John Armitstead

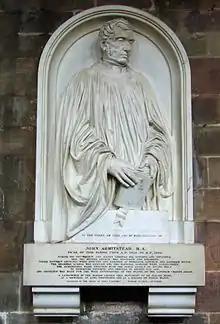
1876 sculpture of Armistead's grandfather, John Armitstead M.A., by George Frederic Watts, sculpted by George Nelson, at St Mary's Church, Sandbach

The Ven. John Hornby Armitstead, MA was Archdeacon of Macclesfield from 1932 until his death in 1941.